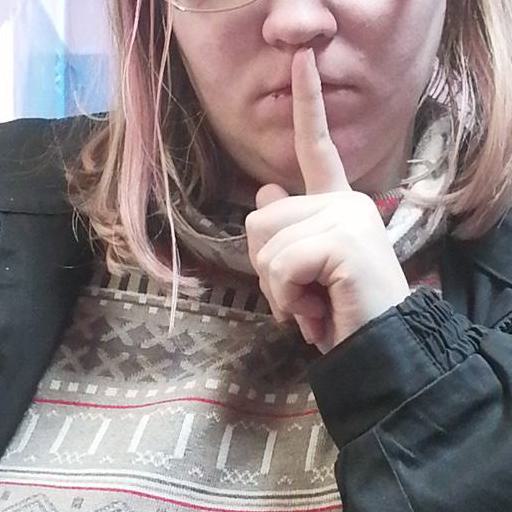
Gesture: mute